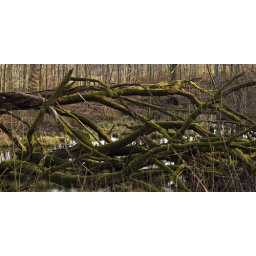
Fallen mossy tree in a lake